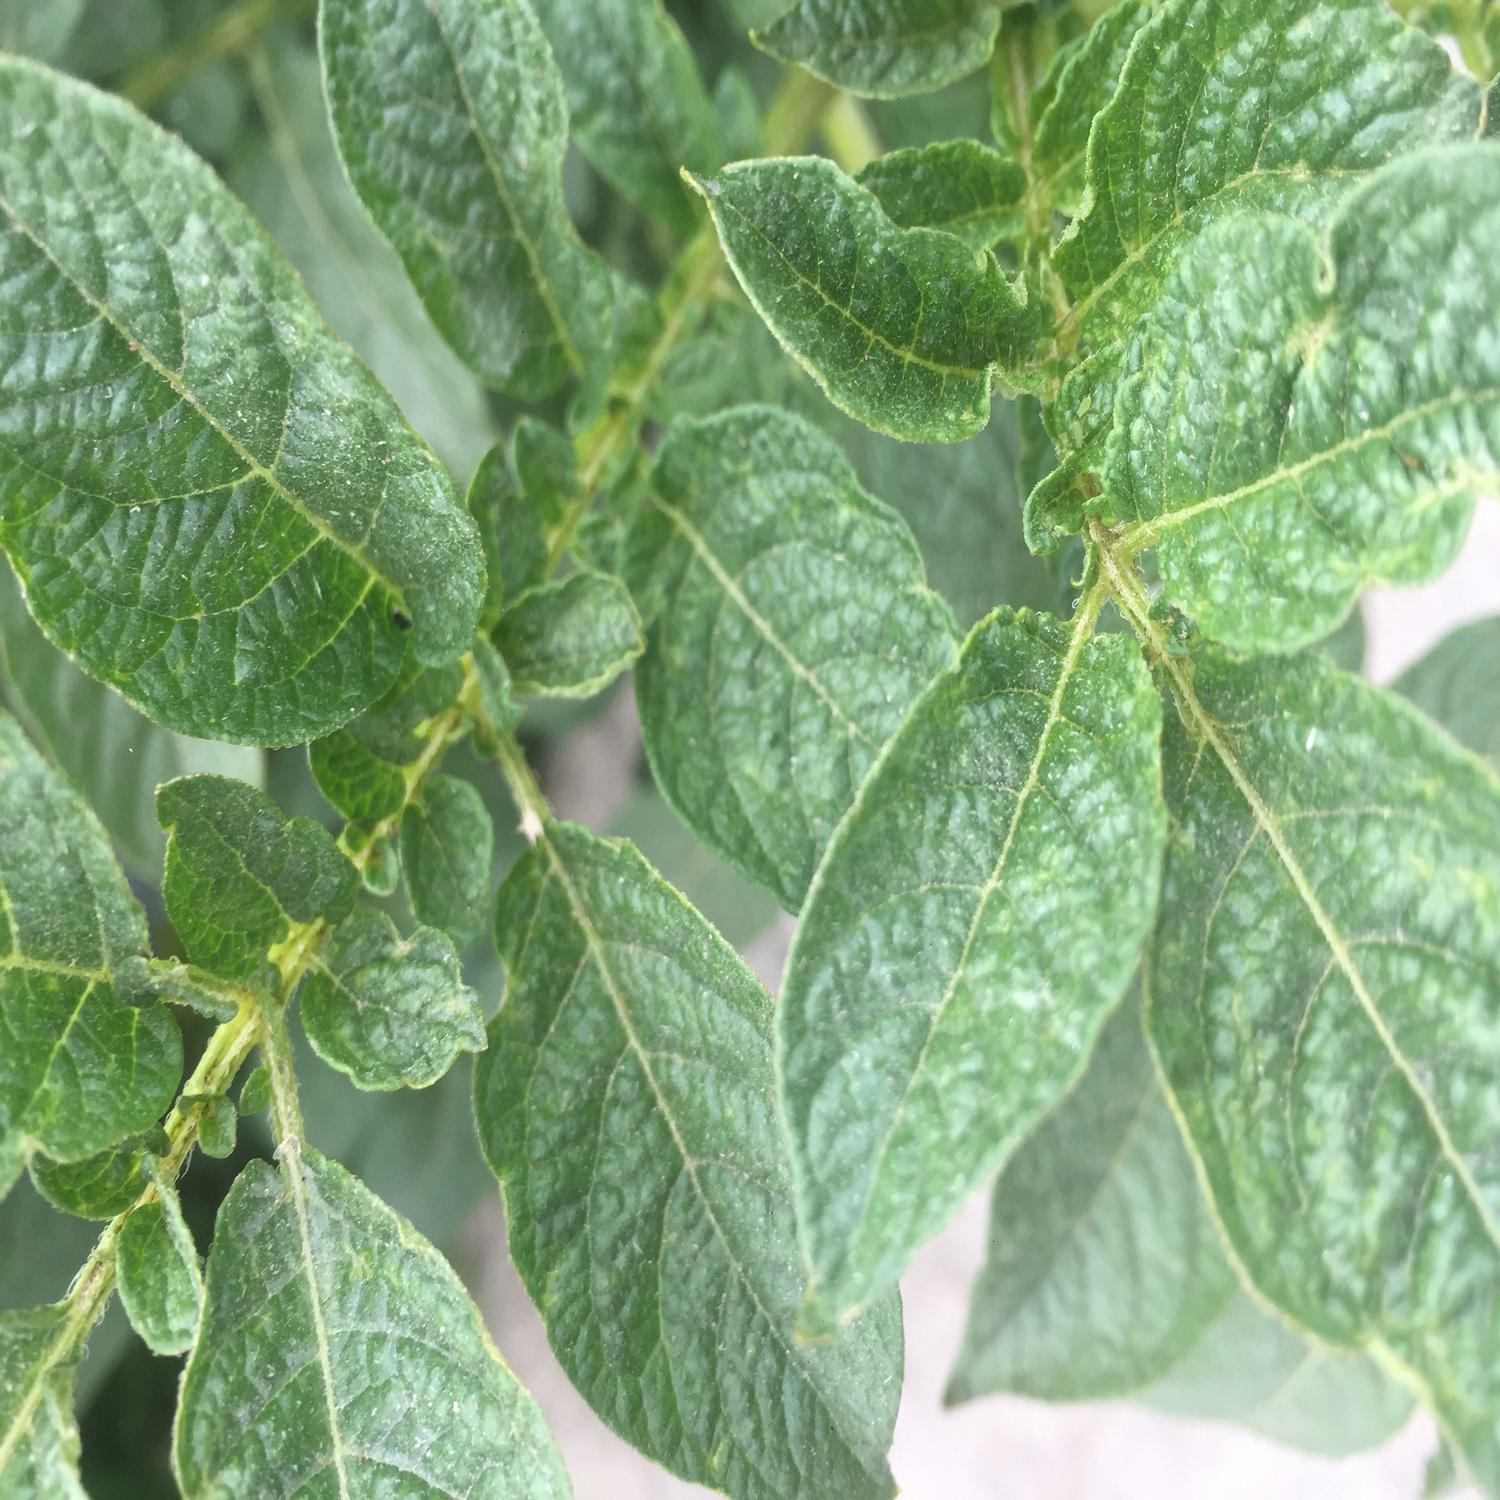
Label: Virus